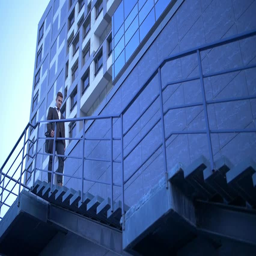
person walking up the stairs towards office building